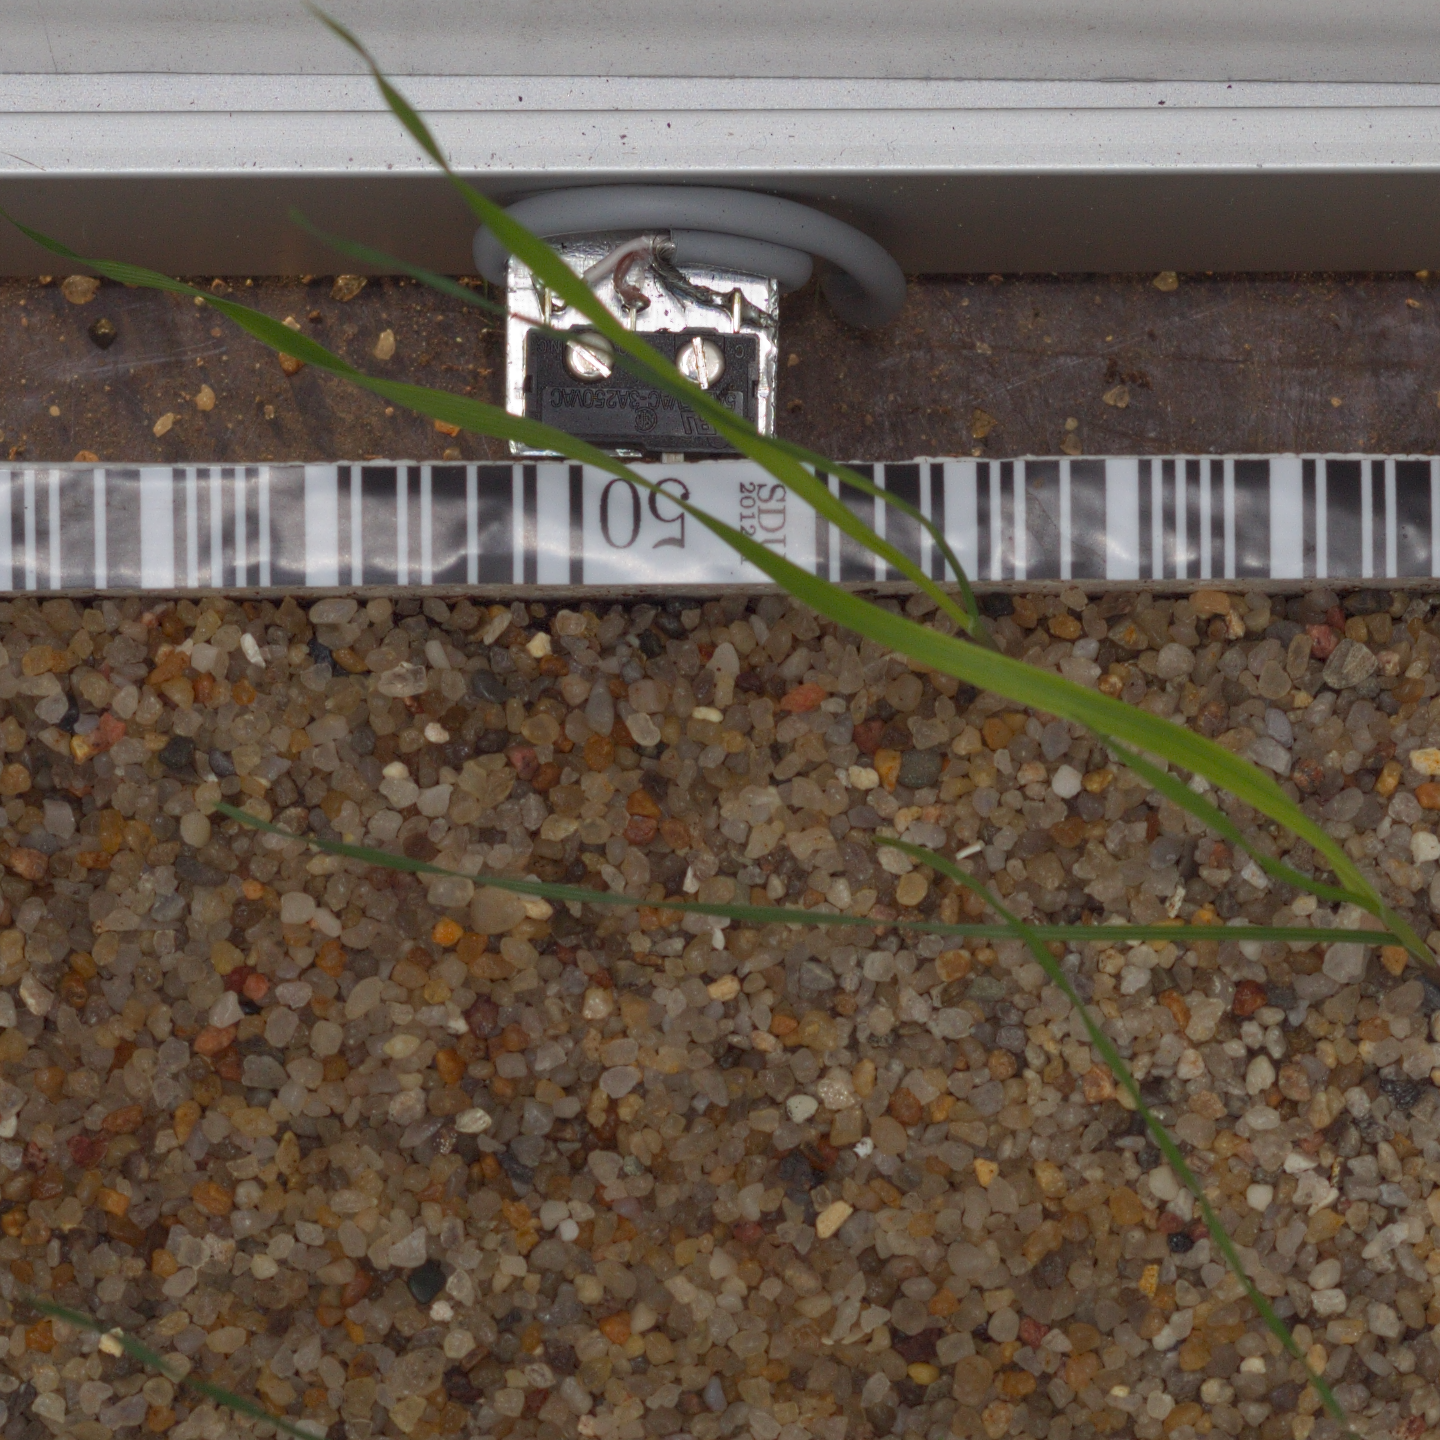
Label: black_grass